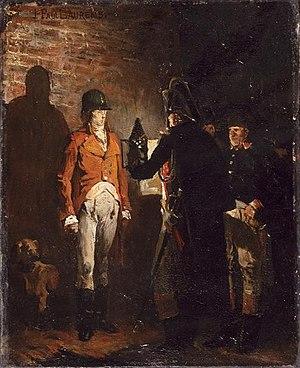
Anne Jean Marie René Savary, duc de Rovigo, né le 26 avril 1774 à Marcq et mort le 2 juin 1833 à Paris, est un général français, particulièrement connu comme homme de confiance de Napoléon Bonaparte et comme ministre de la Police de 1810 à 1814.